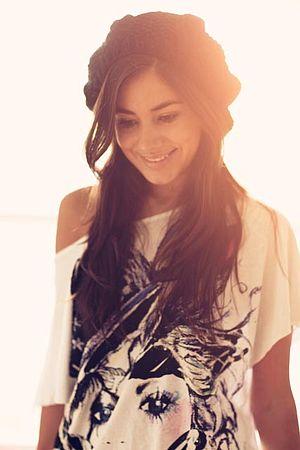
The Voice Portugal est la version portugaise de l'émission musicale The Voice lancée en 2010 par John de Mol. Elle est diffusée depuis le 29 octobre 2011 sur la chaîne RTP1.
Mia Rose, née le 26 janvier 1988 à Wimbledon Village, Londres, est le nom de scène de Maria Antonia Teixeira Rosa, chanteuse anglo-portugaise devenue célèbre grâce à la chaîne YouTube Miaarose qui lui est dédiée. Elle apparaît au milieu des années 2000 dans des magazines tels que Rolling Stone et des journaux tels que The Sun et The Age, ou sur certaines radios comme BBC Radio podcast. Mia Rose est également mannequin pour l'agence Young Faces of London.